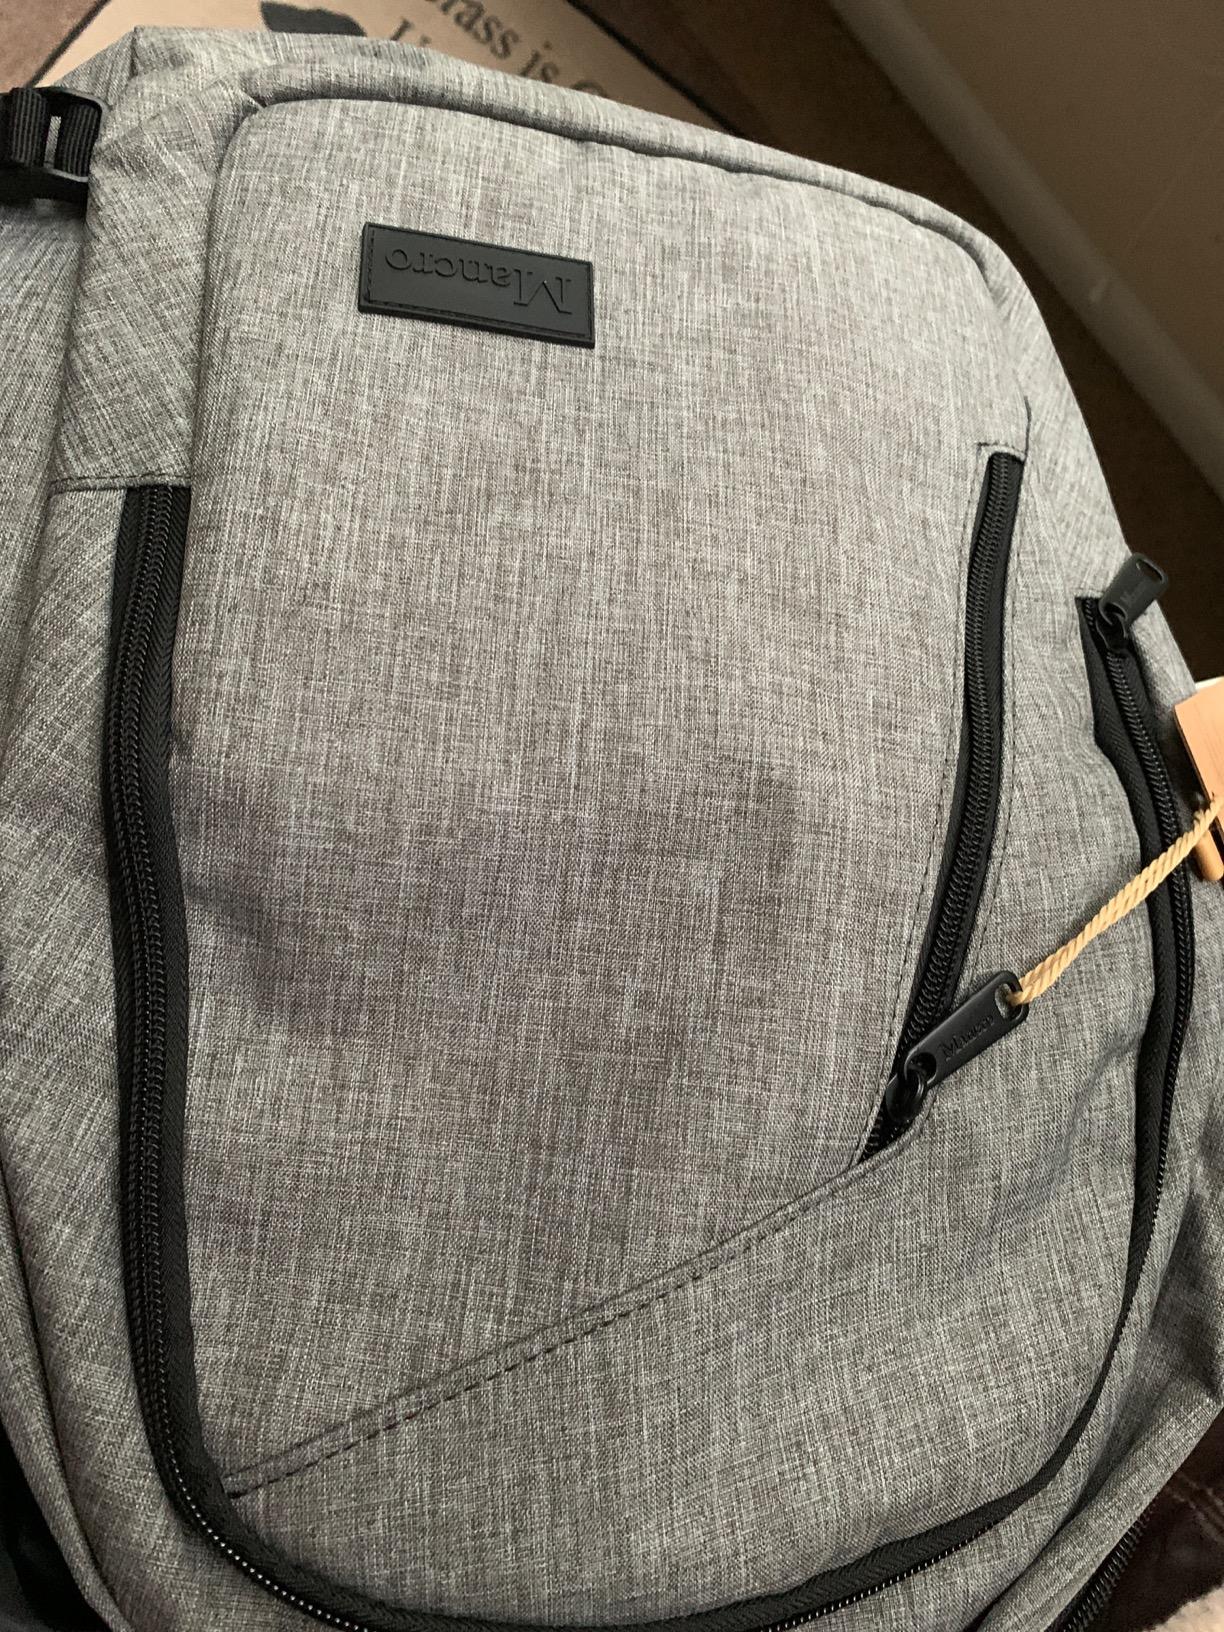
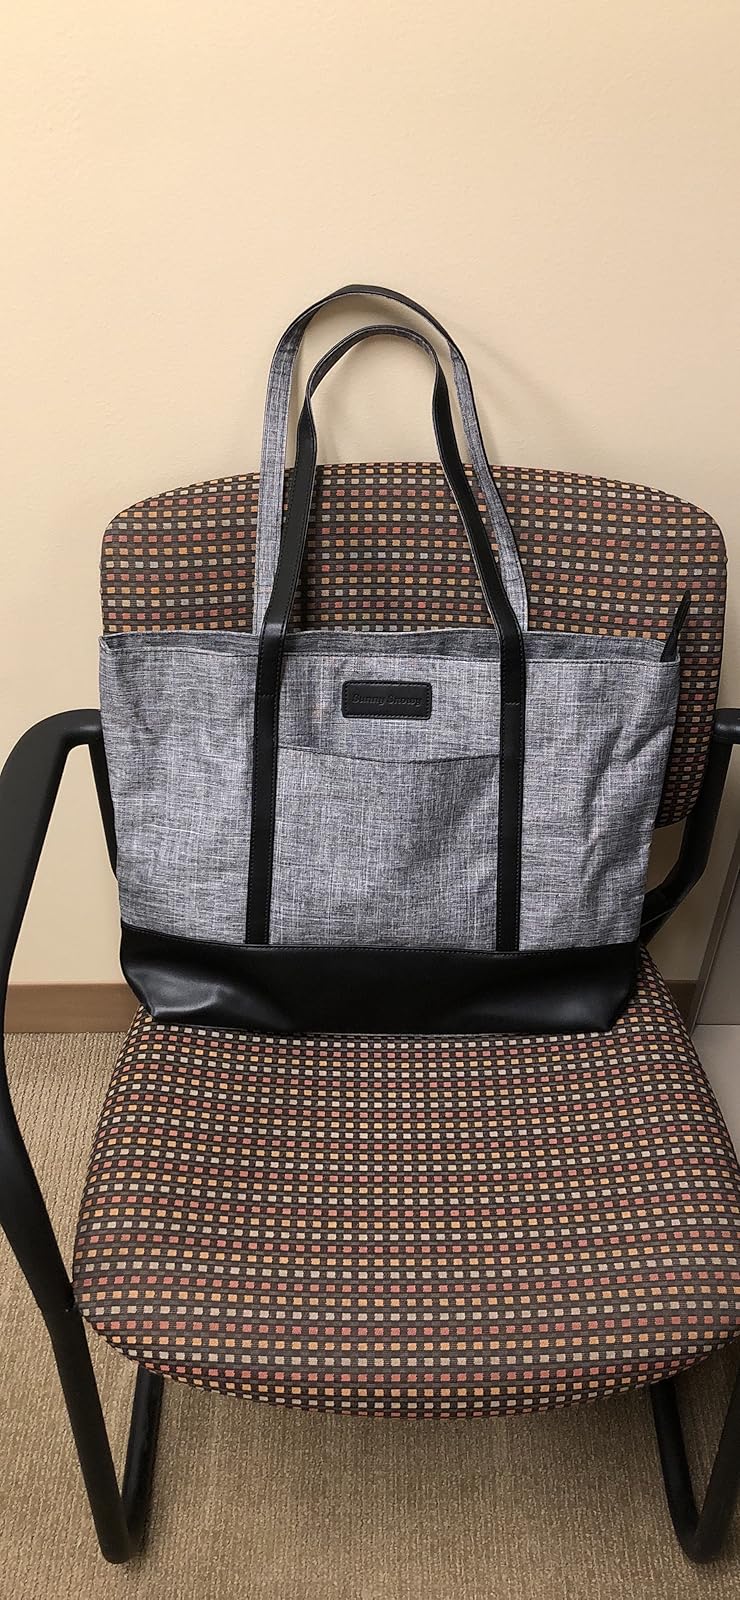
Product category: bag
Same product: no